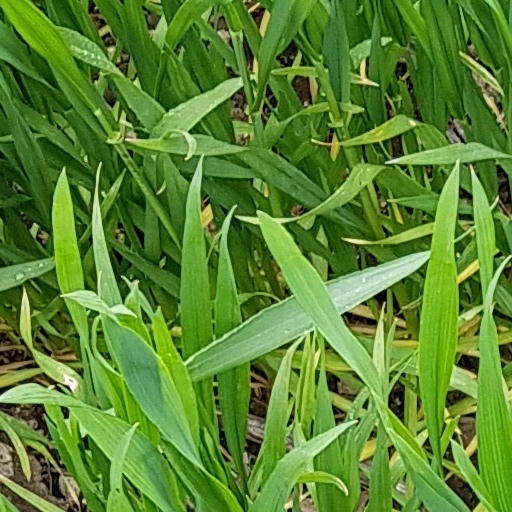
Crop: wheat